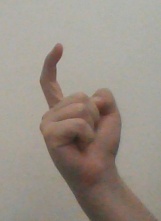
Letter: ra